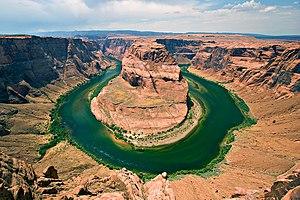
Le plateau est une des trois formes principales du relief en topographie, avec les plaines et les montagnes. Il se définit comme une aire géographique où les cours d'eau sont encaissés, par opposition aux plaines où les cours d'eau coulent à fleur de sol. Le relief dans les interfluves y est peu marqué, ce qui différencie un plateau d'une montagne.
La Glen Canyon National Recreation Area, dite GCNRA est une zone récréative et de protection de la nature localisée à la frontière entre les États de l'Utah et de l'Arizona. La zone a été établie en 1972 en vue d'offrir des loisirs aux visiteurs tout en protégeant les richesses naturelles, scientifiques et historiques de la région.
La géographie des États-Unis consiste en l'étude du territoire des États-Unis, pays d'Amérique du Nord s'étendant de l'océan Pacifique à l'ouest à l'océan Atlantique à l'est sur une superficie de 9 600 000 km², ce qui en fait le quatrième pays le plus vaste sur Terre. Il est bordé au nord par le Canada et au sud par le Mexique.